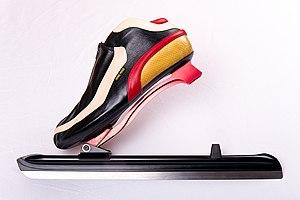
Les patins à glace sont des chaussures montées sur lames et utilisées pour se déplacer sur la glace.